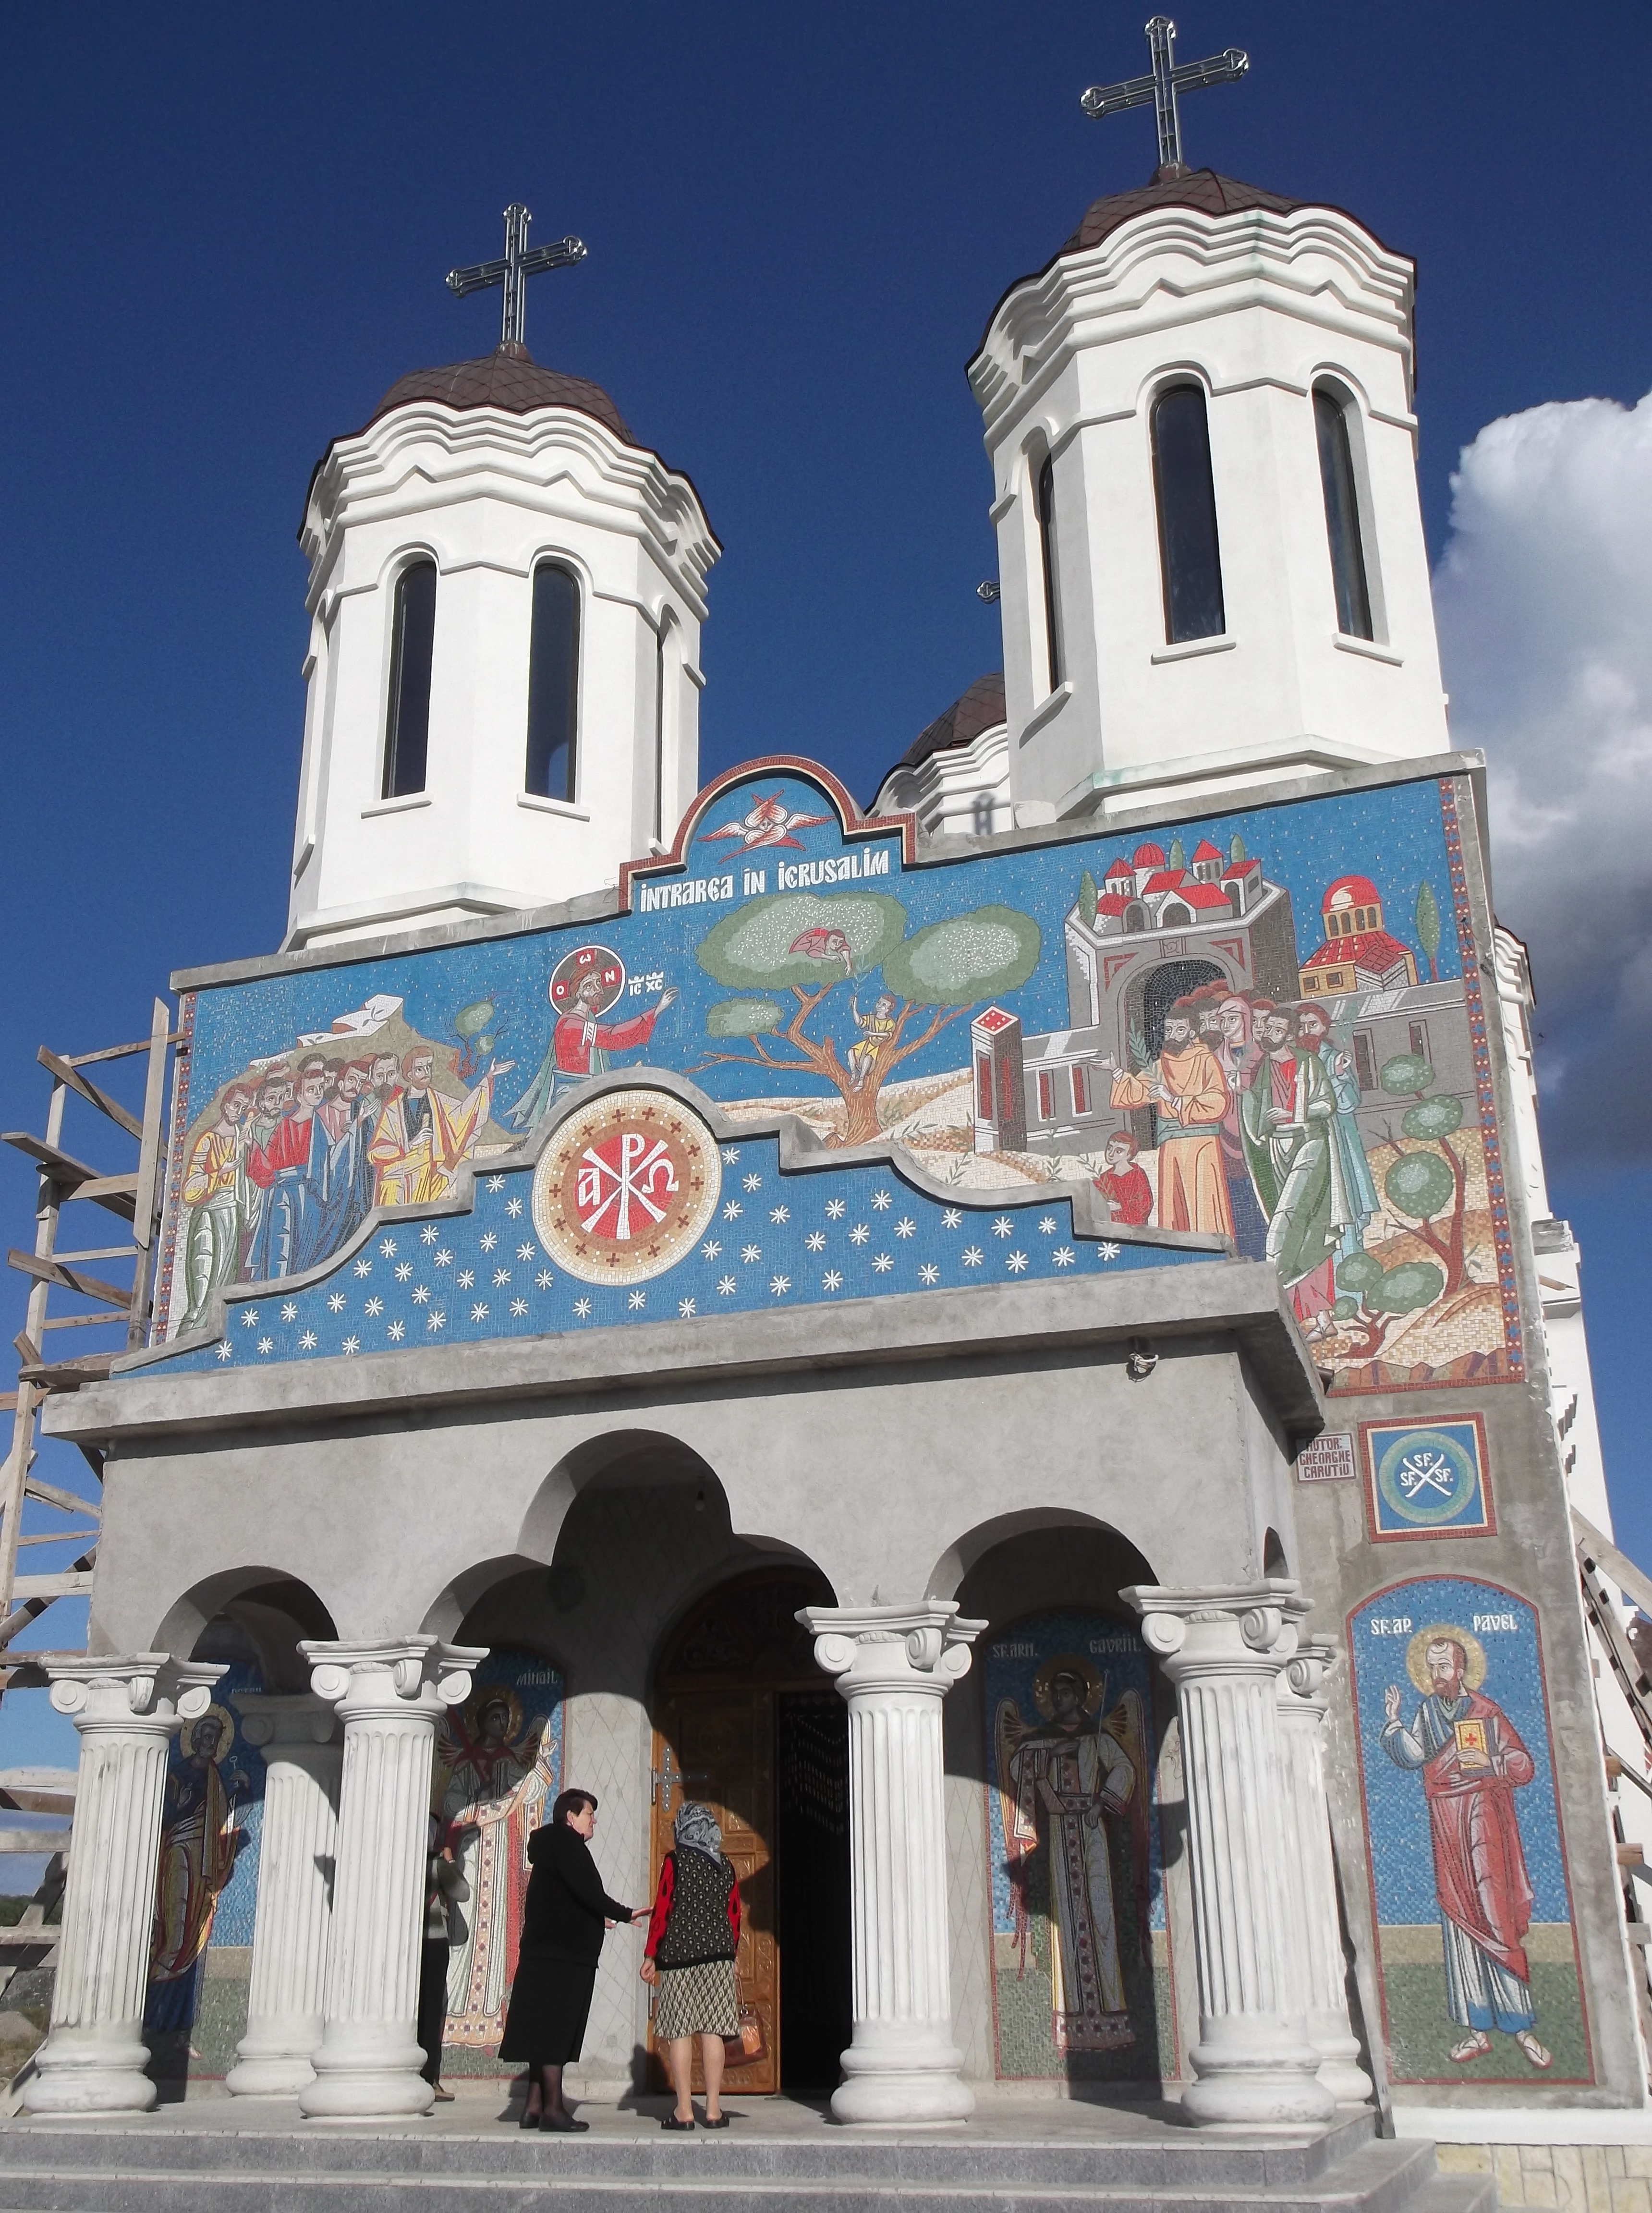
hand, man, book, open, architecture, people, building, reading, male, tower, religion, landmark, human, facade, church, cathedral, cross, black, christian, tourism, holding, praying, place of worship, bible, bell tower, pray, robe, caucasian, religious, catholic, men, temple, faith, shrine, prayer, christianity, worship, holy, studying, learning, god, priest, mo, spirituality, catholicism, pastor, minister, tours, preacher, preaching, ancient history, church people